Rodolfo Hoyos Jr.

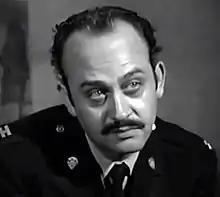
Hoyos in "Time Table" (1956)

Rodolfo Hoyos Jr. (March 14, 1916 – April 15, 1983) was a Mexican-American film and television actor. He was known for playing the role of Rafael Rosillo in the 1956 film "The Brave One".